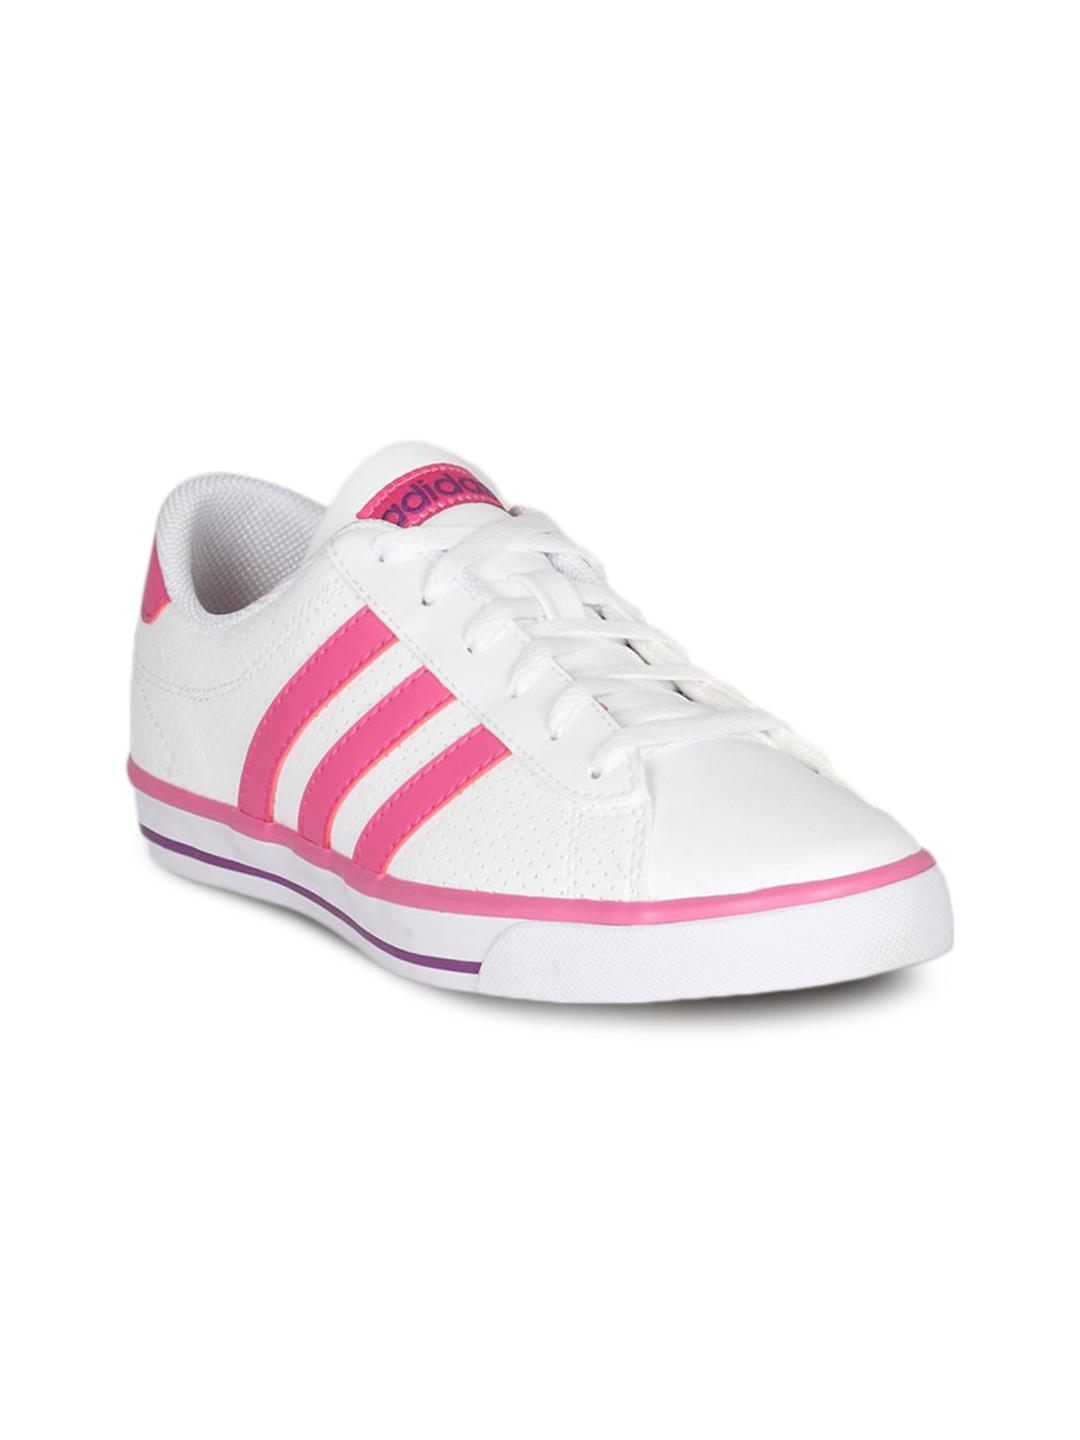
ADIDAS Women's Daily White Shoe
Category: Footwear / Shoes / Casual Shoes
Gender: Women
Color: White
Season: Summer 2011
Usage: Casual